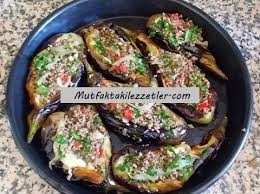
Yemek: karniyarik